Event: Nepal Earthquake
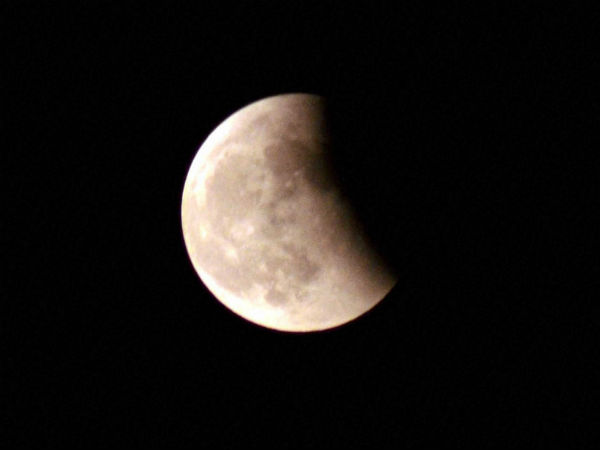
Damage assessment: no_damage